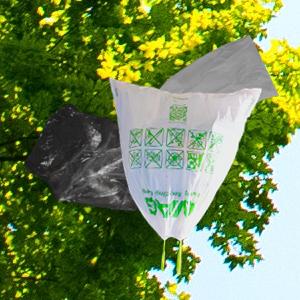
Label: plasticbags